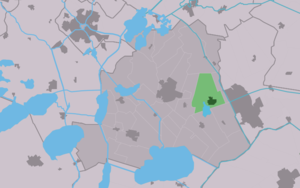
Oudehaske est un village situé dans la commune néerlandaise de De Fryske Marren, situé dans la province de Frise.